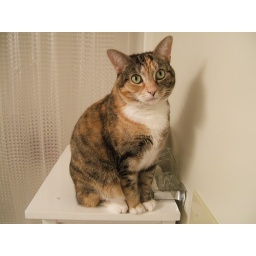
Miss Hera in the bathroom with her pretty green eyes!